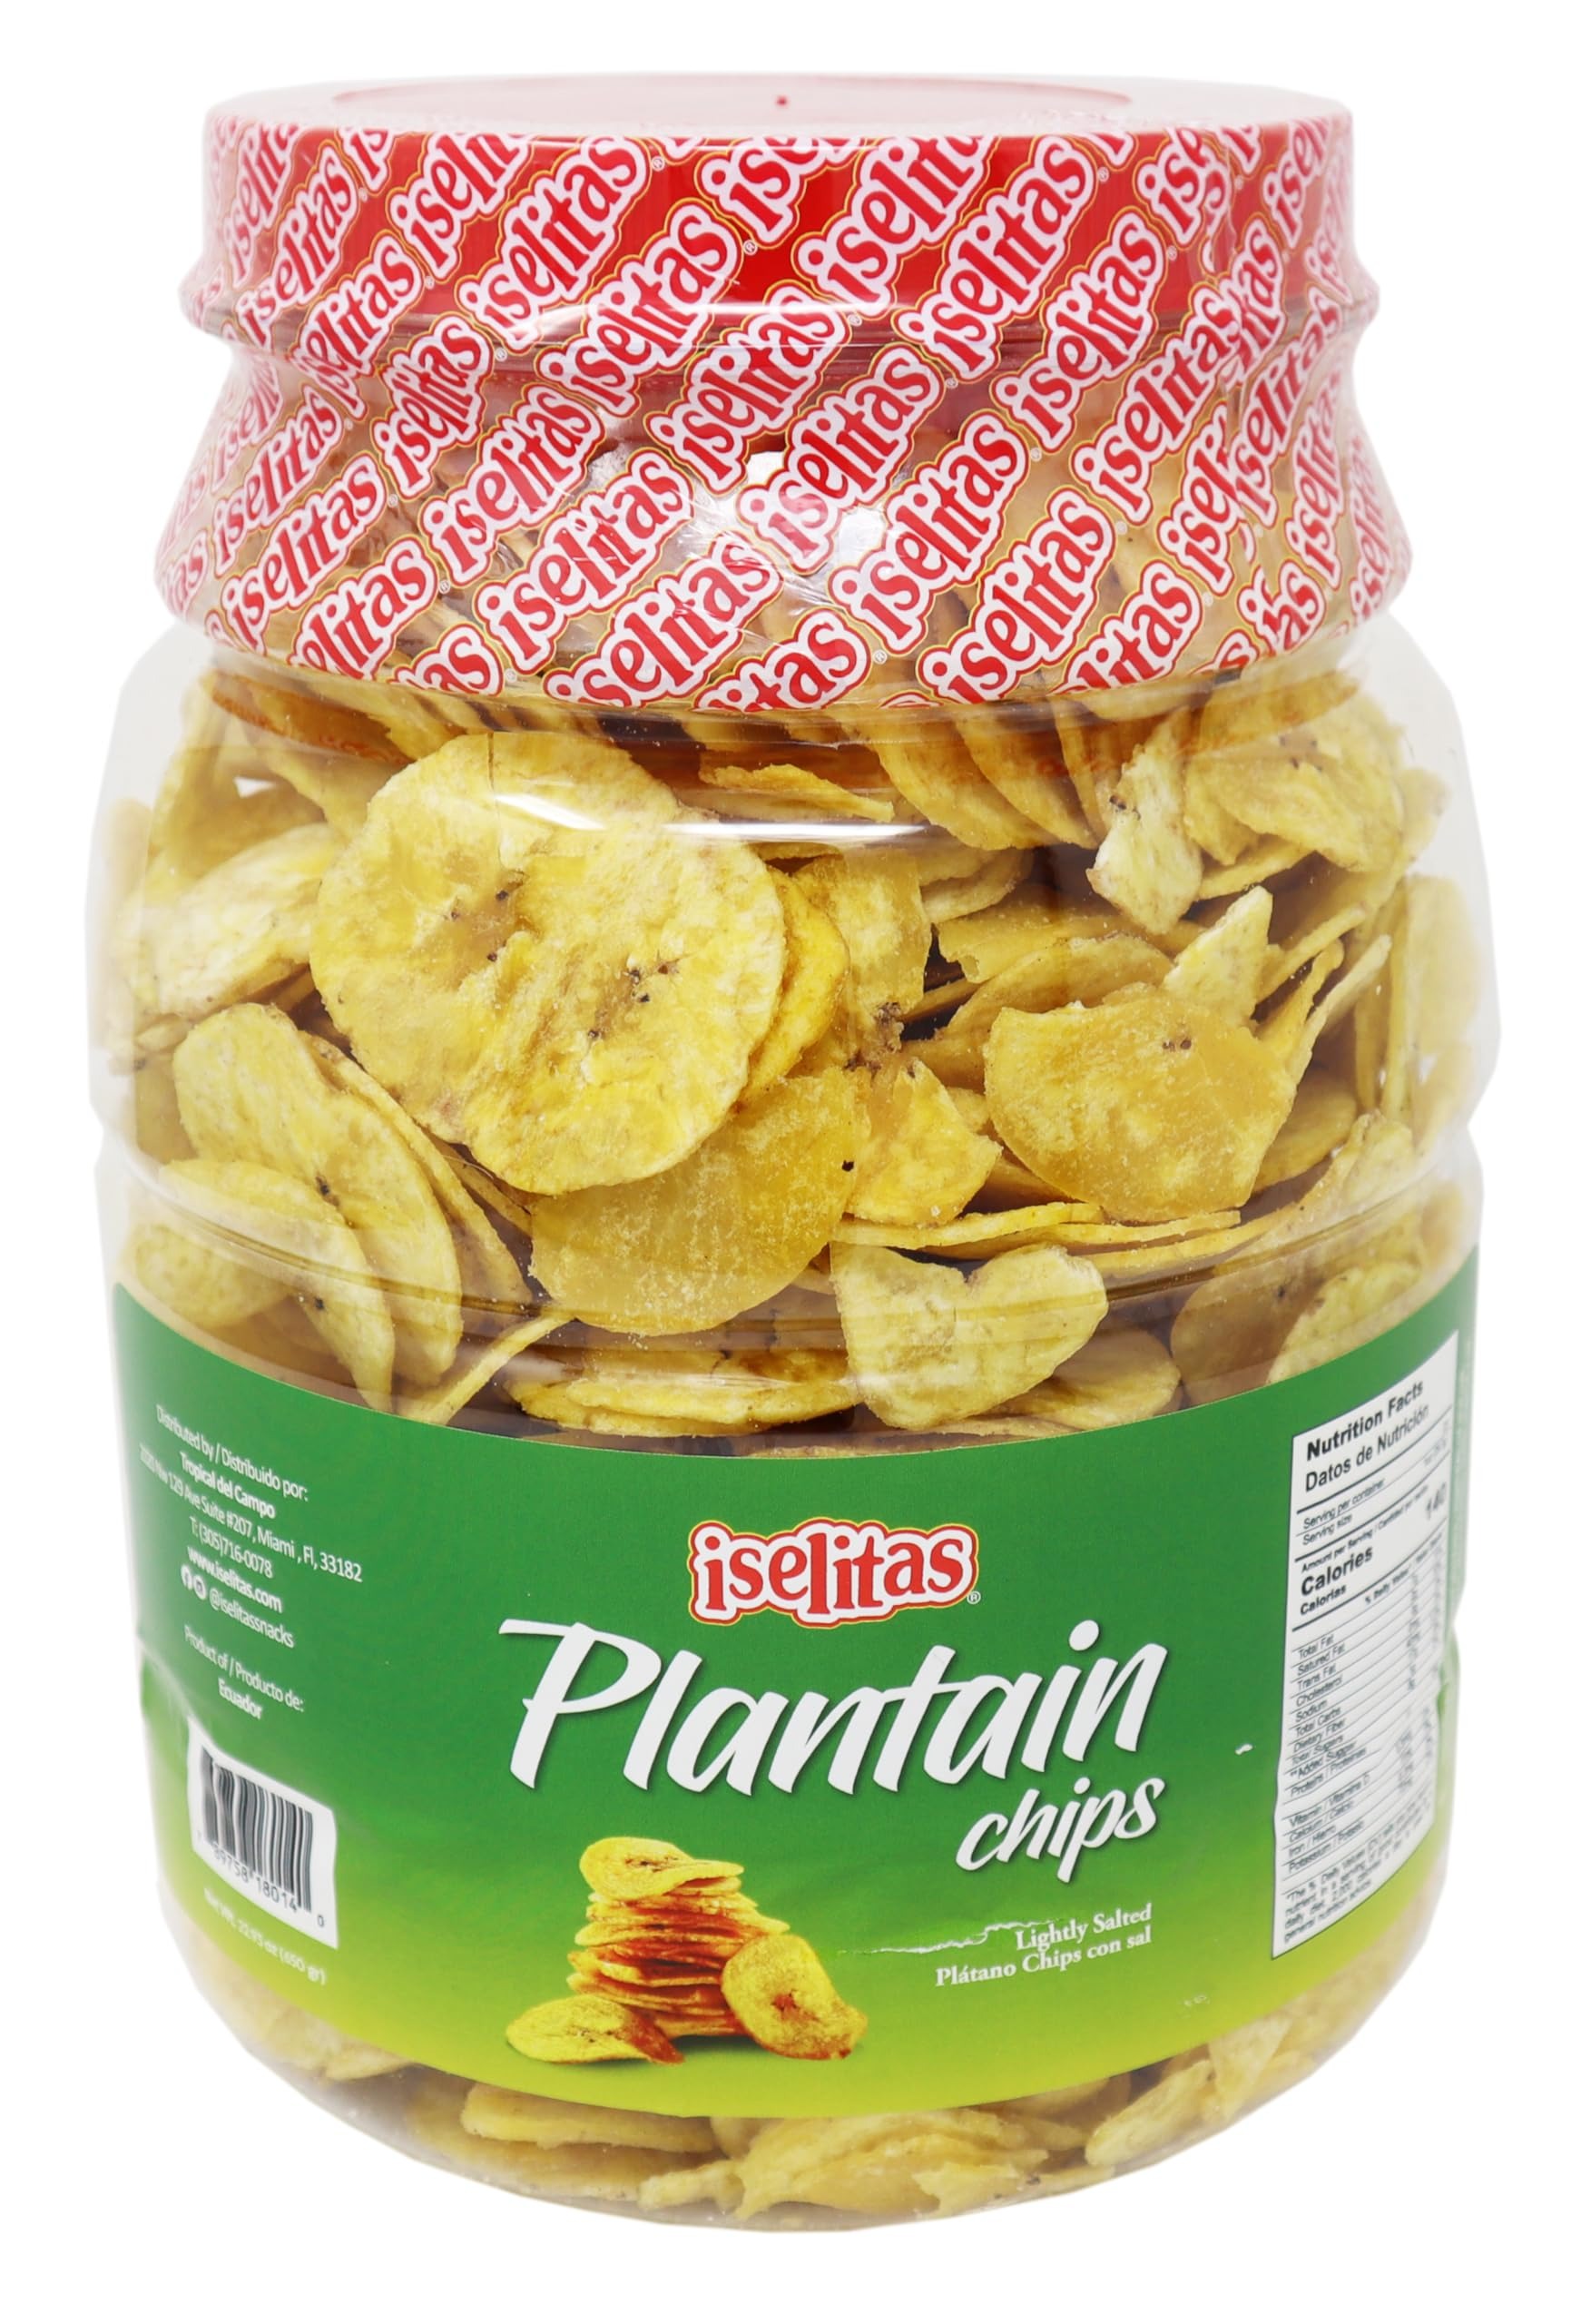
Item Name: Iselitas Plantain Chips Lightly Salted, Platano Chips con Sal. 22.93 oz
Bullet Point 1: Iselitas Plantain Chips Lightly Salted , Platano Chips con Sal. . 22.93 oz
Bullet Point 2: Iselitas : Founded in 1983 by the Patriarch of the family, Roberto Weill, the Weill Group of companies have their origins in the production, distribution and export of fresh tropical fruits from Venezuela. Known for the high quality of our fresh fruit in general and plantains in particular, we quickly became the leader in the country for exports in that sector.
Product Description: Iselitas Plantain Chips Lightly Salted , Platano Chips con Sal. . 22.93 oz
Value: 22.9281
Unit: Ounce

Price: 20